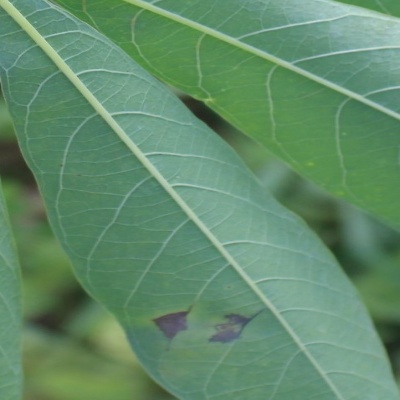
Crop: Cassava
Condition: bacterial blight